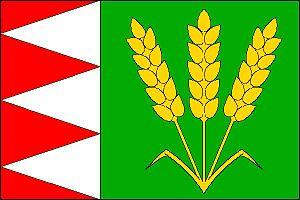
Bílsko est une commune du district et de la région d'Olomouc, en République tchèque. Sa population s'élevait à 223 habitants en 2018.